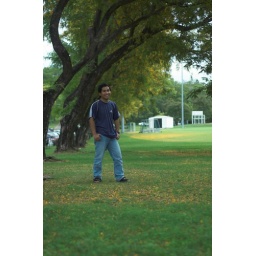
under yellow flower trees